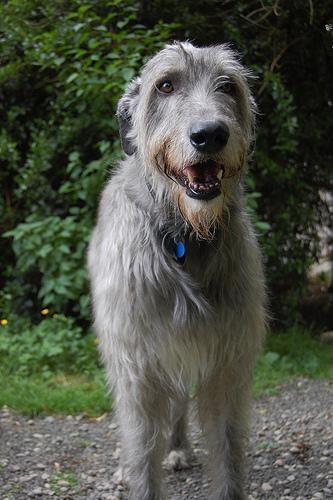
Irish_wolfhound